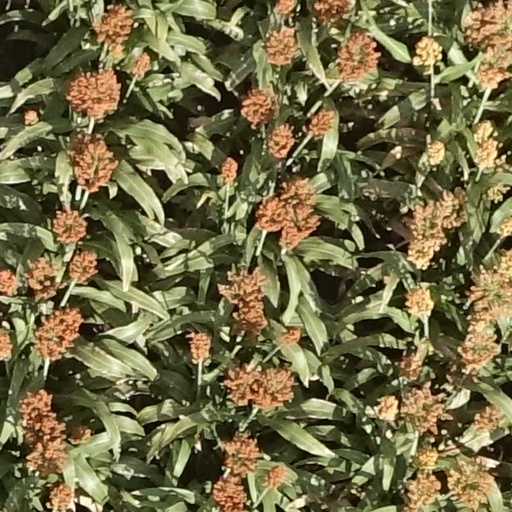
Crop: sorghum